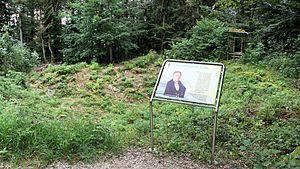
Friedrich August von Quenstedt, né le 10 juillet 1809 à Eisleben et mort le 21 décembre 1889 à Tübingen, est un géologue et un paléontologue allemand.